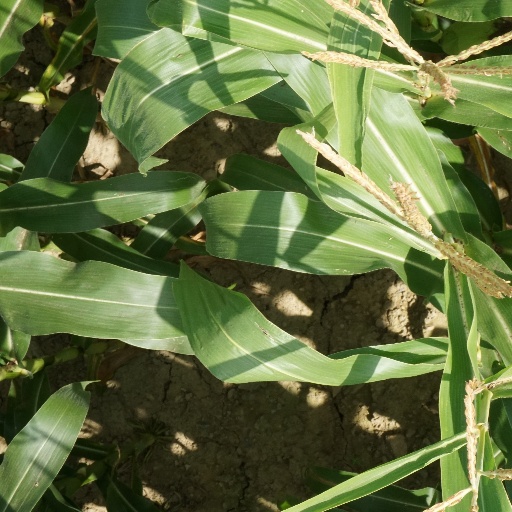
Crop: maize; corn